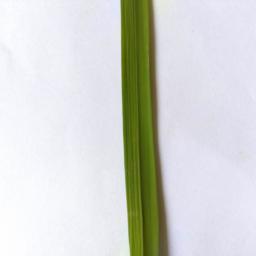
Label: Rice___Healthy